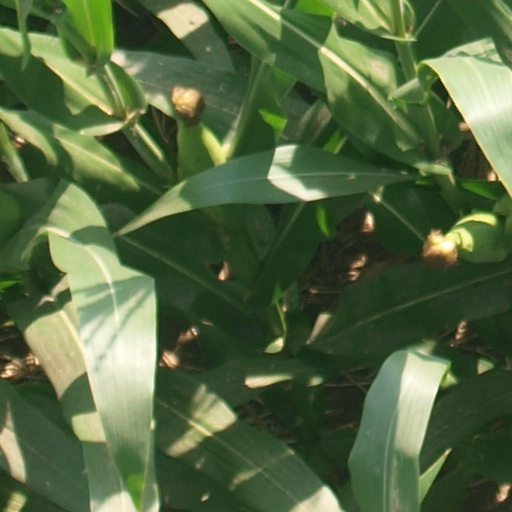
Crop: maize; corn